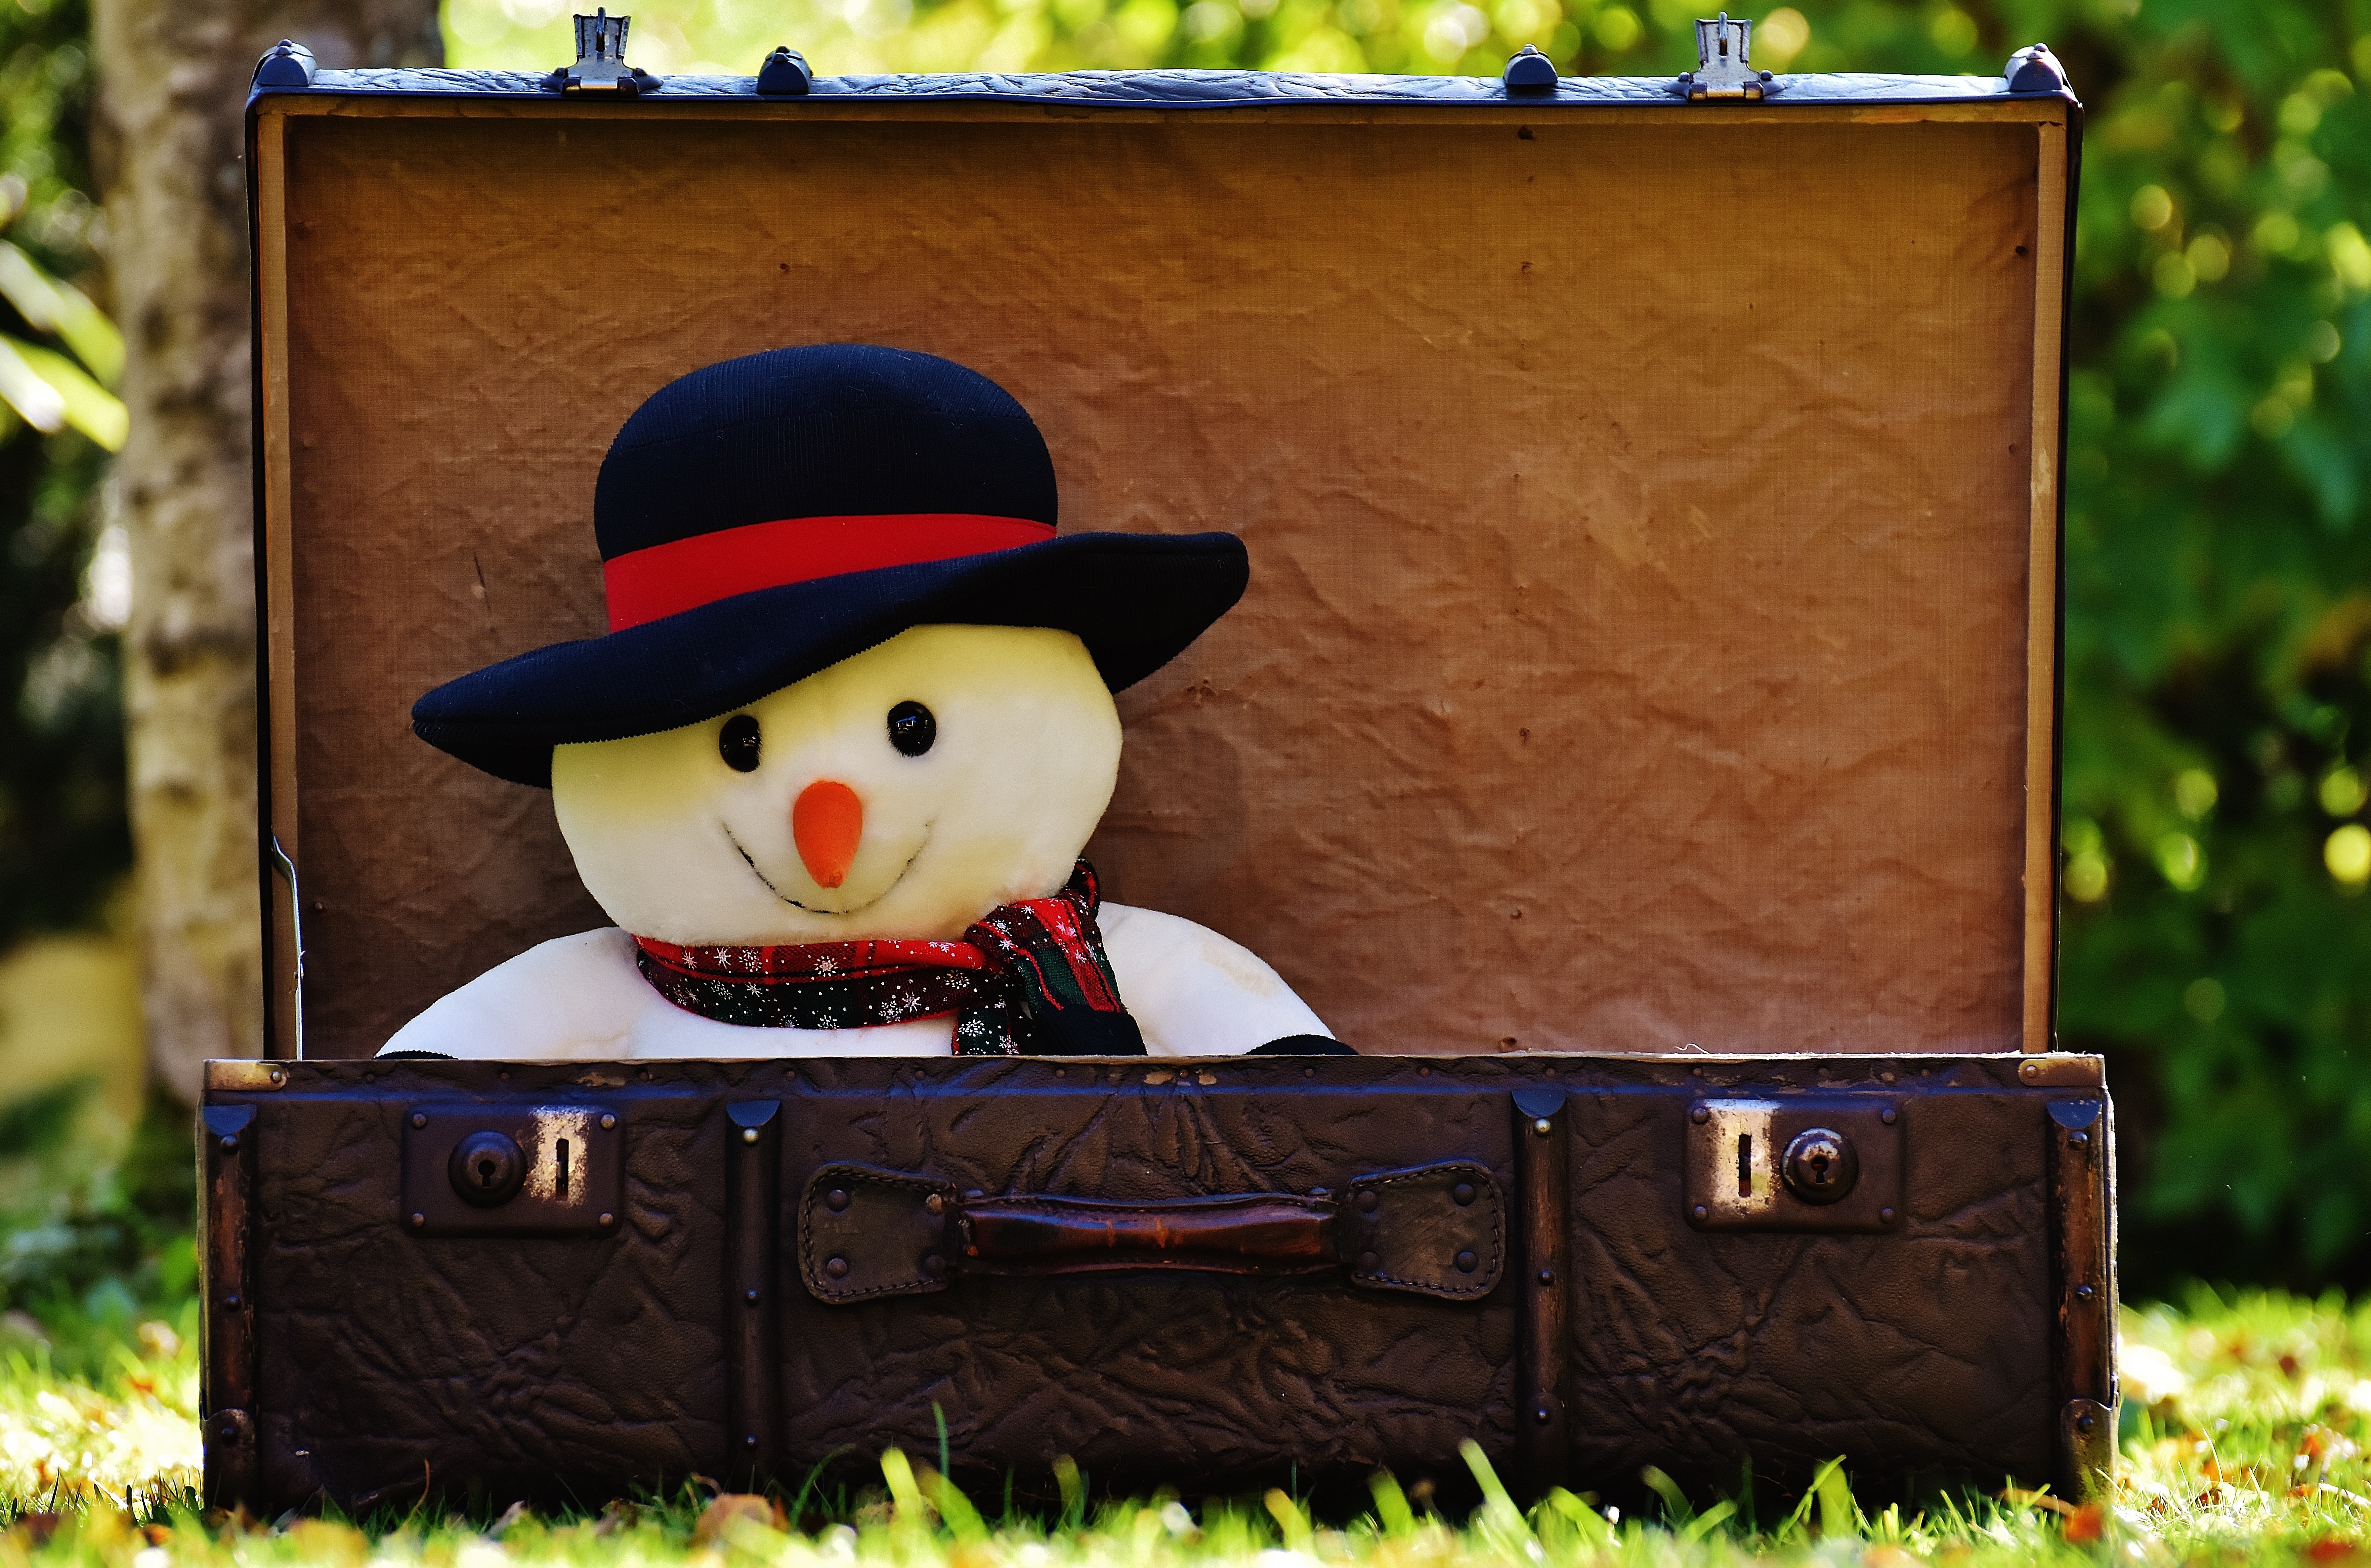
leather, antique, wave, travel, green, junk, agriculture, luggage, funny, generations, snow man, old suitcase, go away, winter ade, send away